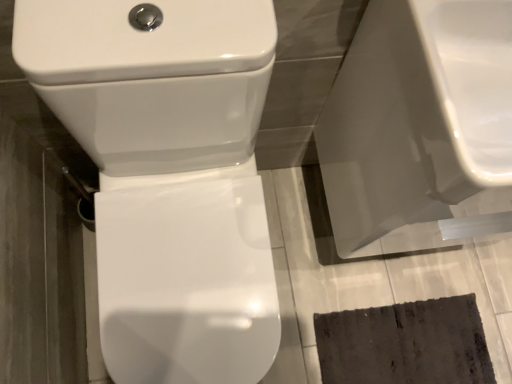
Question: In the image, there is a white glossy toilet at center. From a real-world perspective, locate several spots within the vacant space situated above white glossy toilet at center. Your answer should be formatted as a list of tuples, i.e. [(x1, y1)], where each tuple contains the x and y coordinates of a point satisfying the conditions above. The coordinates should be between 0 and 1, indicating the normalized pixel locations of the points in the image.
Answer: [(0.271, 0.118)]